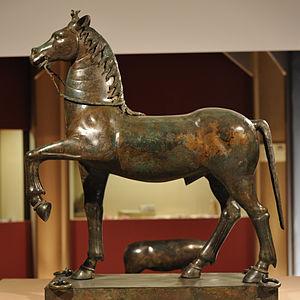
Cheval, statue en alliage cuivreux de la période gallo-romaine (Ier siècle av. J.-C. - Ier siècle ap. J.-C.), découverte à Neuvy-en-Sullias en 1861 et exposée au musée historique et archéologique de l'Orléanais, Orléans, Loiret, France
Neuvy-en-Sullias est une commune française située dans le département du Loiret en région Centre-Val de Loire.